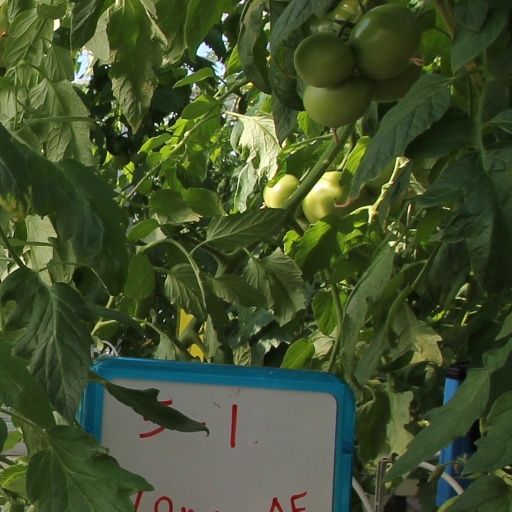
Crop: tomato